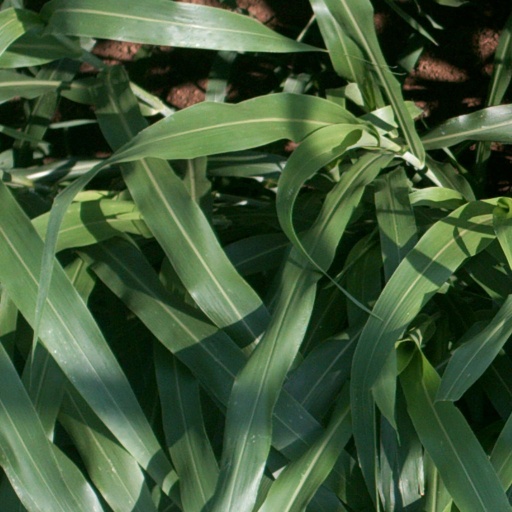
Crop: sorghum